Rati

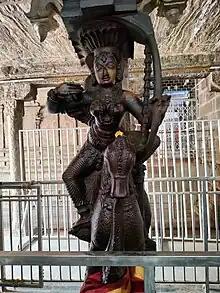
Statue of Rati, Koodal Alagar Temple, Madurai

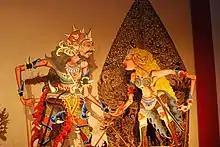
Kamaratih and Bathara Kamajaya wayang (puppetry) in Indonesian culture

In the Indonesian version, Rati (Indonesian: "Kamaratih" ) is the daughter of Bathara Soma, the son of Sanghyang Pancaresi, the descendant of Sanghyang Wening, the younger brother of Sanghyang Wenang. Kamaratih is married to Bathara Kamajaya, the ninth son of Sanghyang Ismaya and Dewi Senggani. He resides in Kahyangan Cakrakembang.